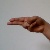
The image shows a hand gesture representing the letter 'H' in Indian Sign Language.